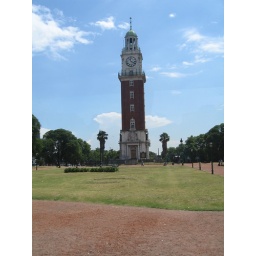
71229 (55) Driving tour begins at the clock tower in front of the Sheraton